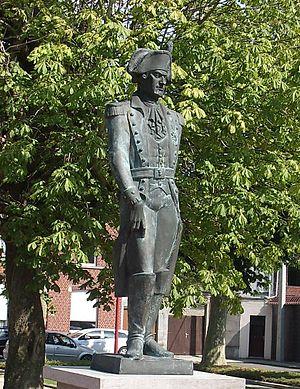
Jean-André van der Mersch fut une figure de proue de la révolution brabançonne et est connu pour sa victoire contre les Impériaux à la bataille de Turnhout.